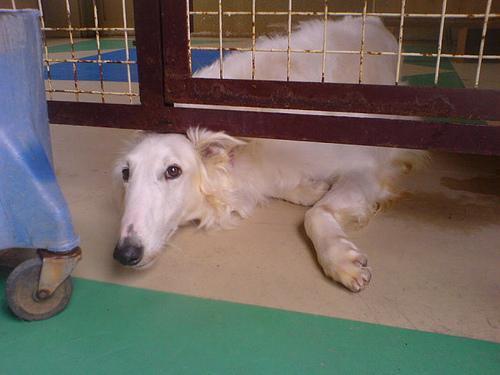
borzoi